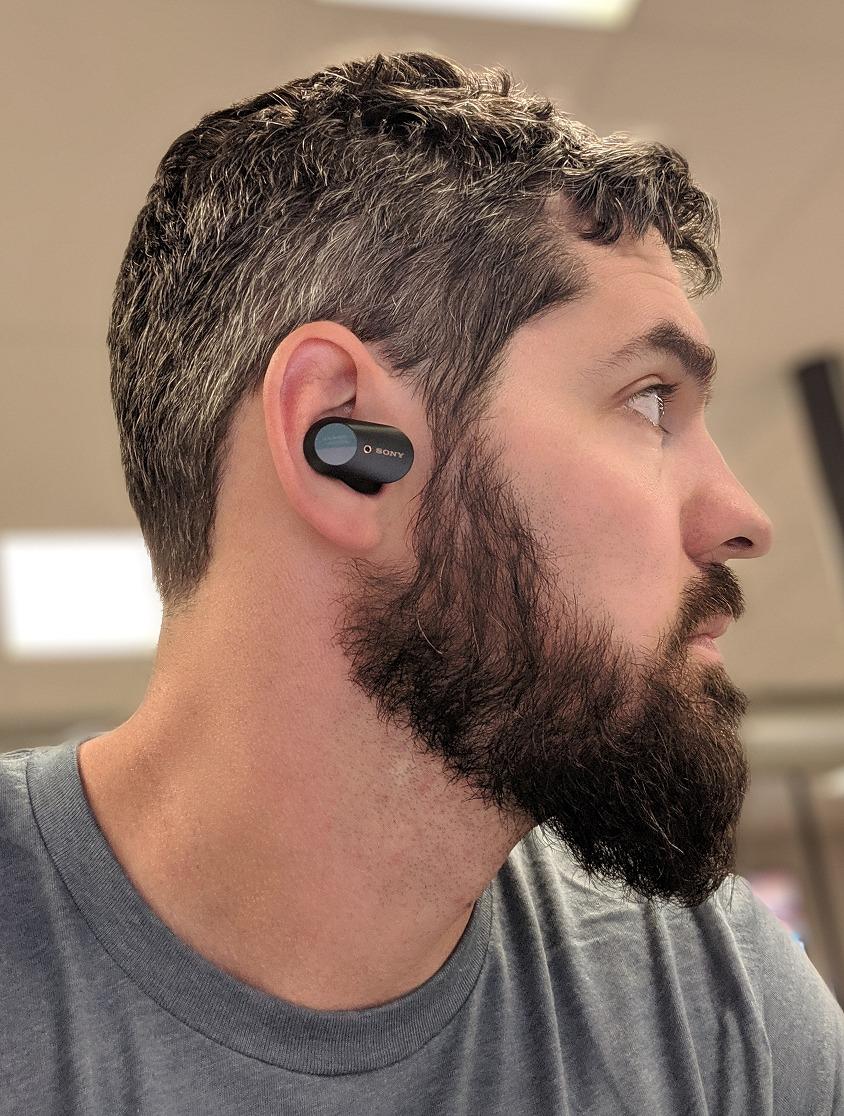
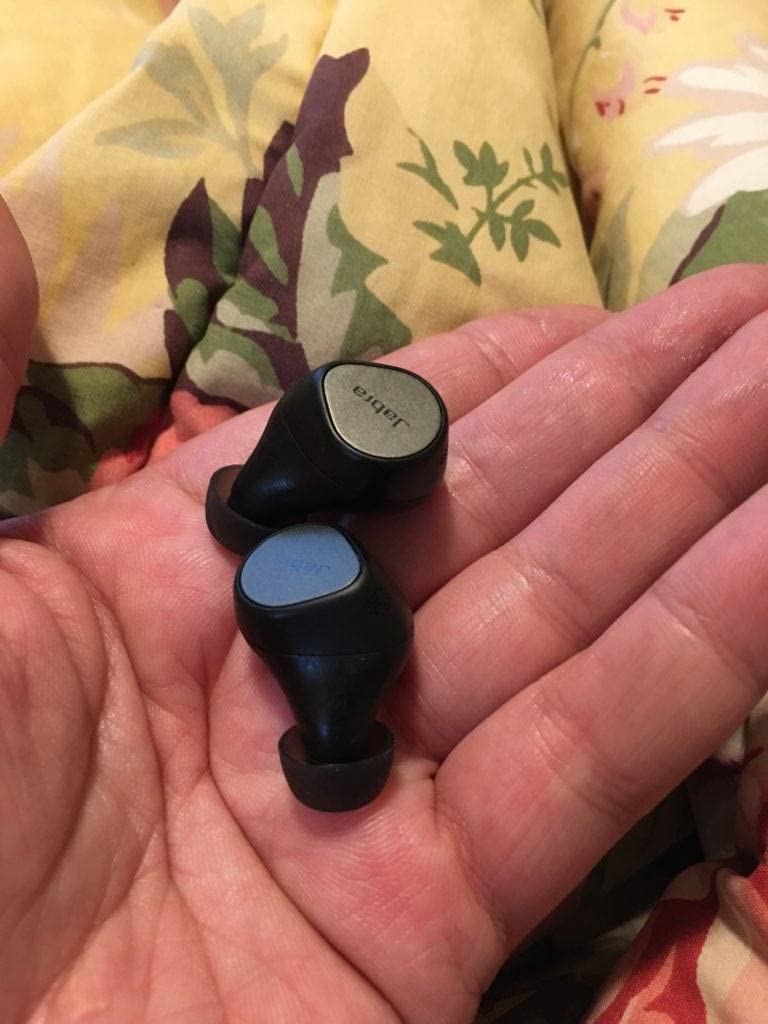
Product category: earbuds
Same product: no